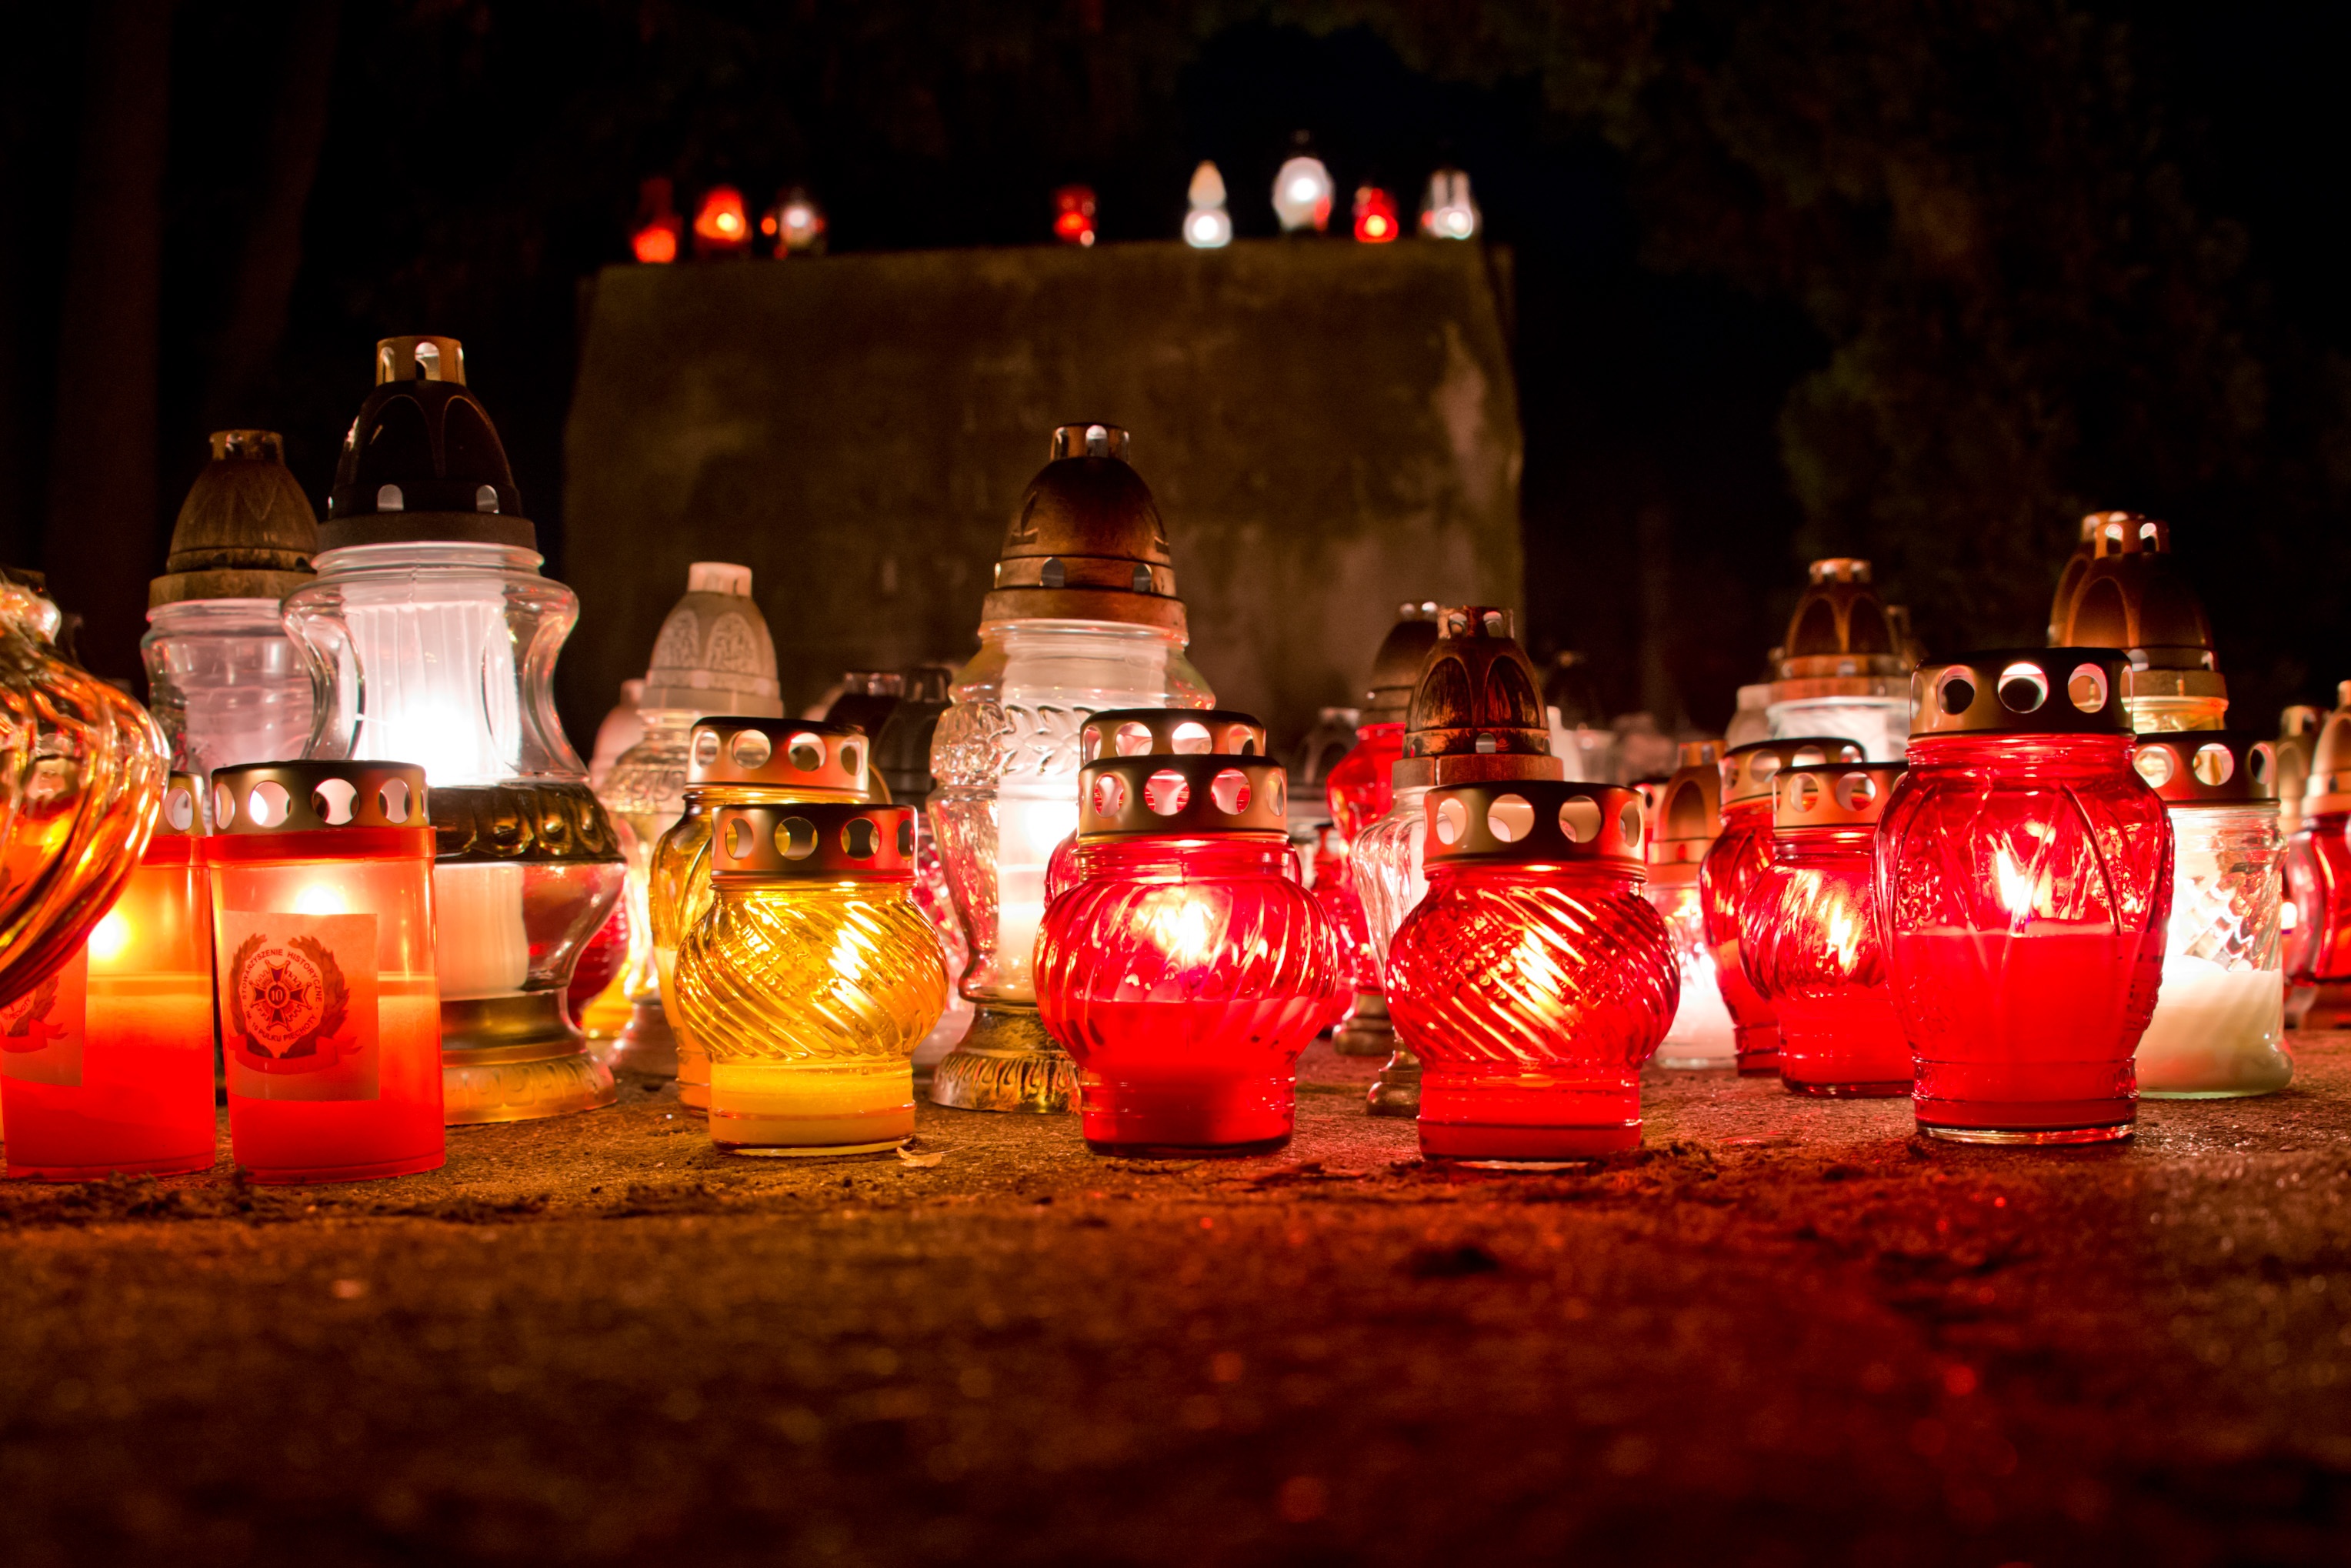
light, night, red, holiday, memory, cemetery, tombstone, death, candle, christmas, lighting, christmas decoration, event, the dead, all saints day, the tomb of, bereavement